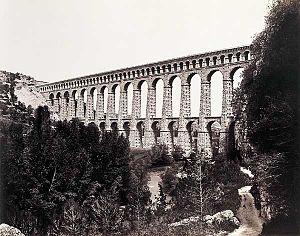
Édouard Denis Baldus, né le 5 juin 1813 à Grünebach et mort le 22 décembre 1889 à Arcueil, est un peintre et un photographe prussien naturalisé français en 1856.
La Durance est une rivière du sud-est de la France se jetant dans le Rhône, dont elle est le deuxième affluent après la Saône pour la longueur et le troisième après la Saône et l’Isère pour le débit. Longue de 323,8 km, la Durance est la plus importante rivière de Provence.
L’aqueduc de Roquefavour est un pont-aqueduc en arc en pierre d'une longueur de 393 mètres, et d'une hauteur de 82,65 mètres. Situé sur la commune de Ventabren dans les Bouches-du-Rhône, il sert à l'acheminement de l'eau de la Durance à Marseille et fait partie d'un canal appelé canal de Marseille. Il franchit la vallée de l'Arc, enjambant à la fois la rivière, la route d'Aix-en-Provence à Berre et la voie ferrée Aix-Rognac.